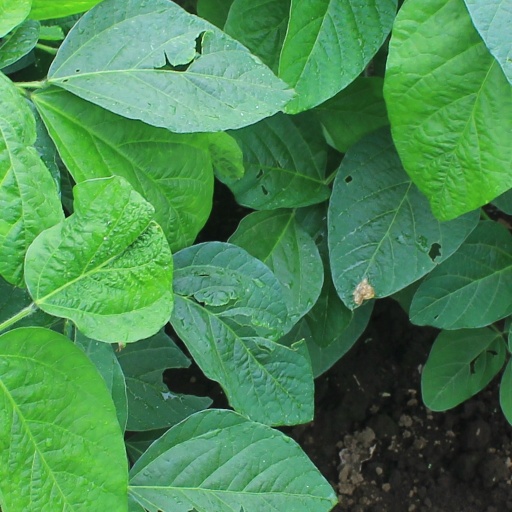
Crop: soybean